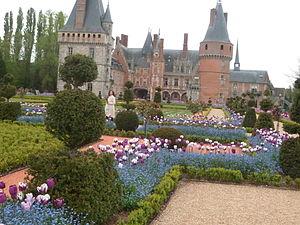
le jardin et le château de Maintenon